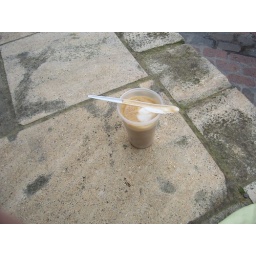
Also sitting in front of the Mezquita.No idea why she stuck the plastic knife in the cup.